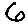
Label: 6